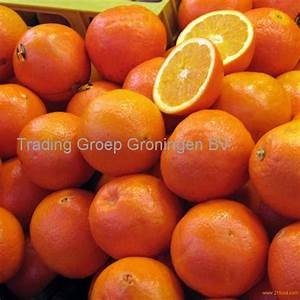
Label: mandarine